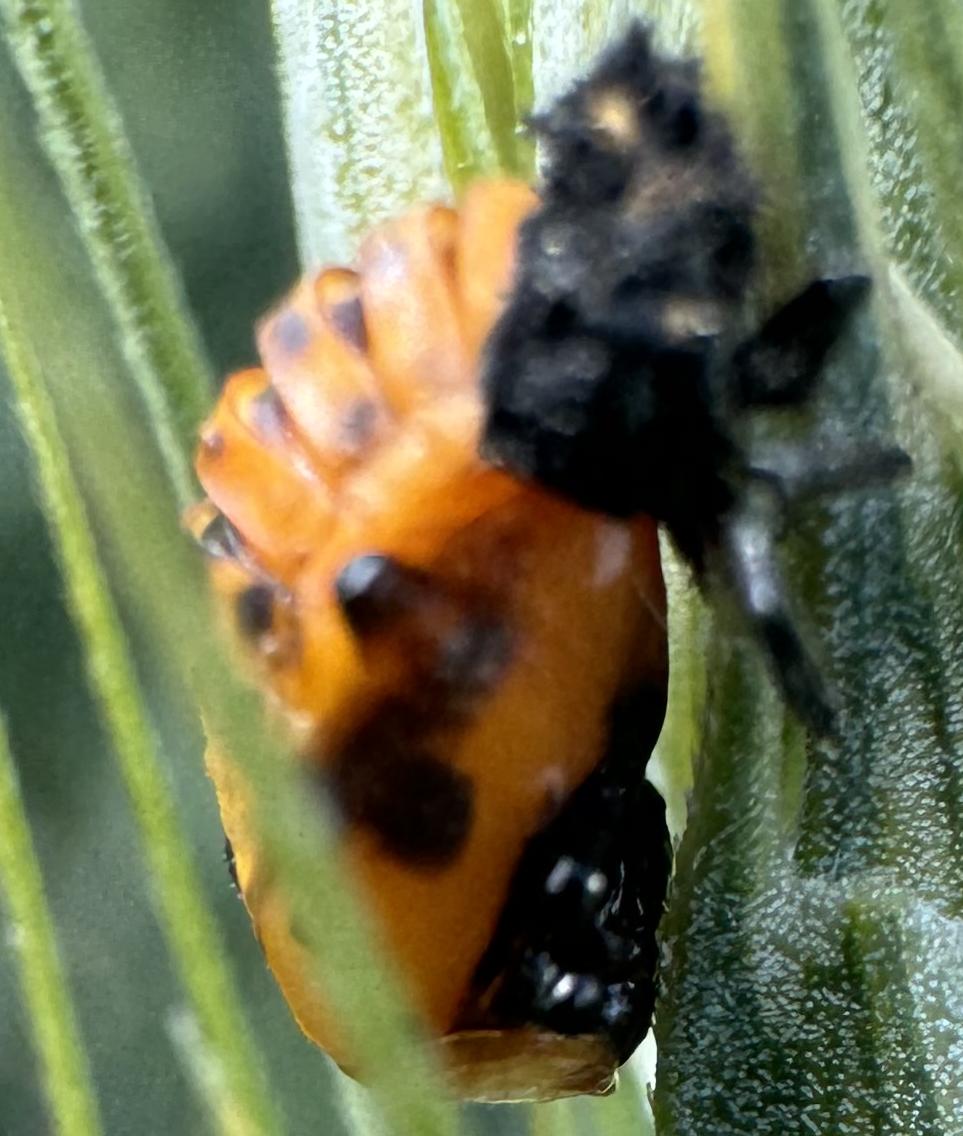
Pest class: predators